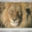
Label: lion